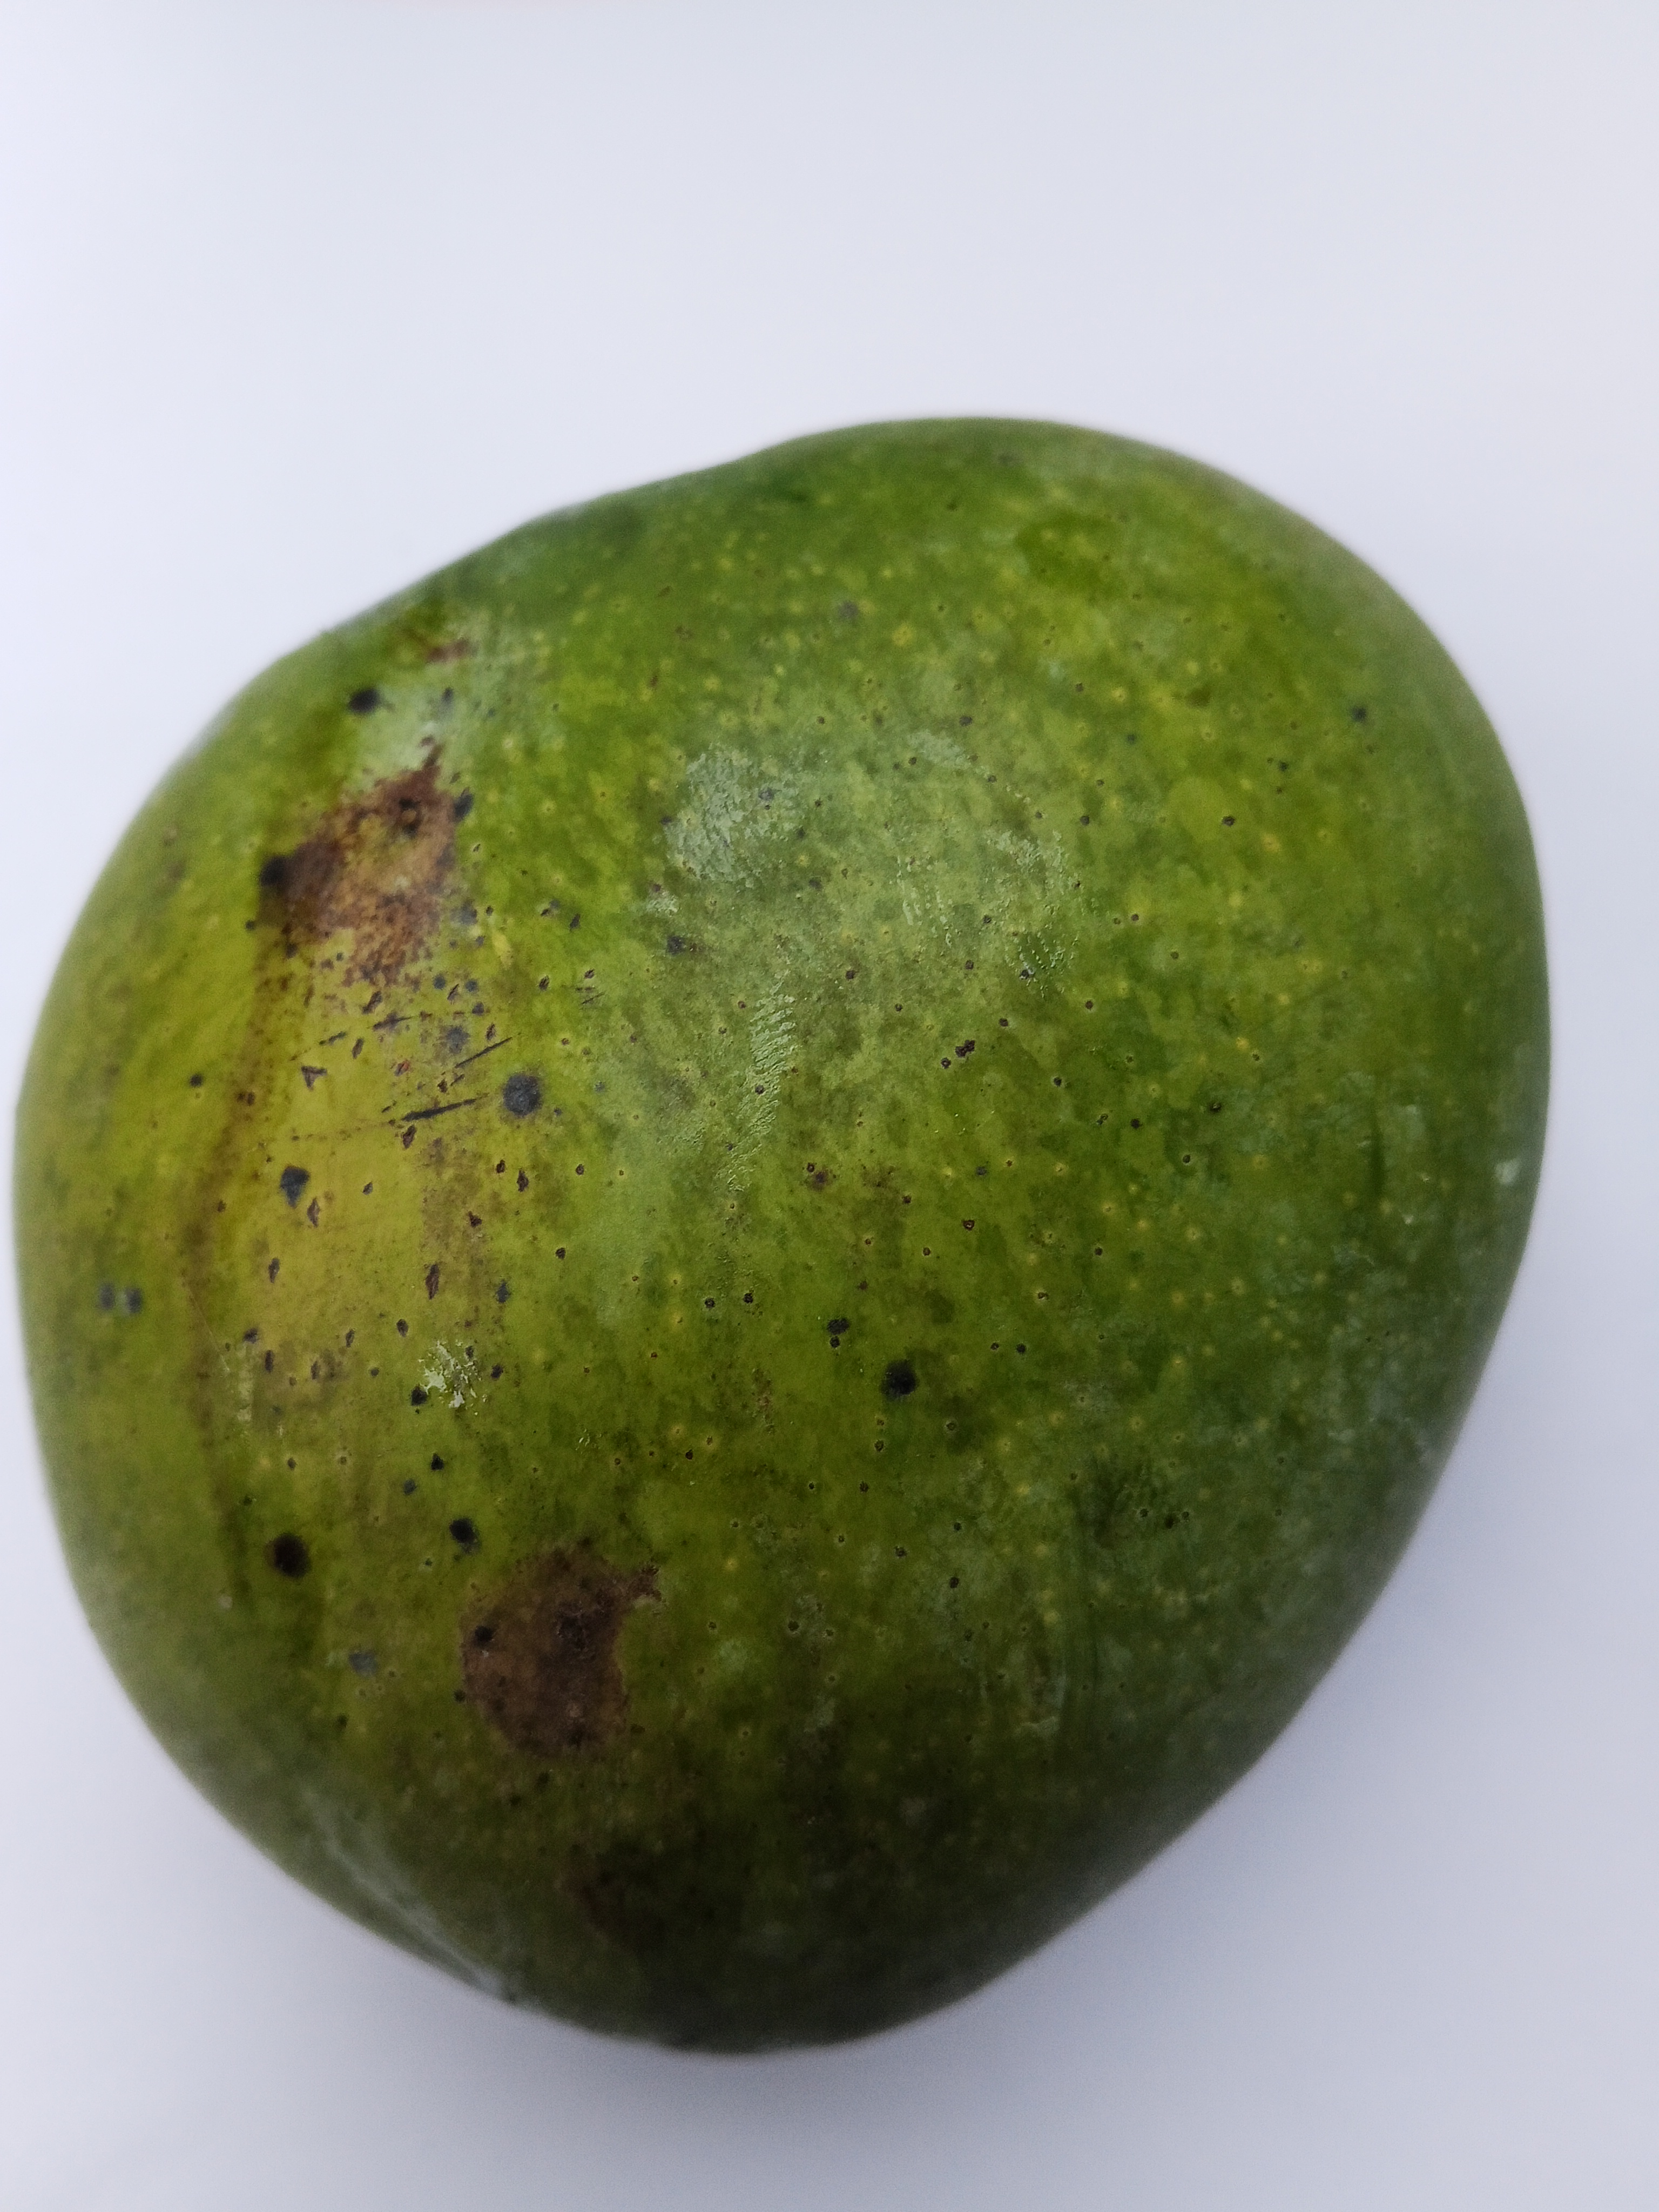
Mango variety: Bari 4